Zbigniew Marcinkowski

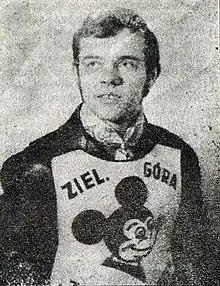

Zbigniew Marcinkowski (born 6 December 1949) is a former international speedway rider from Poland.